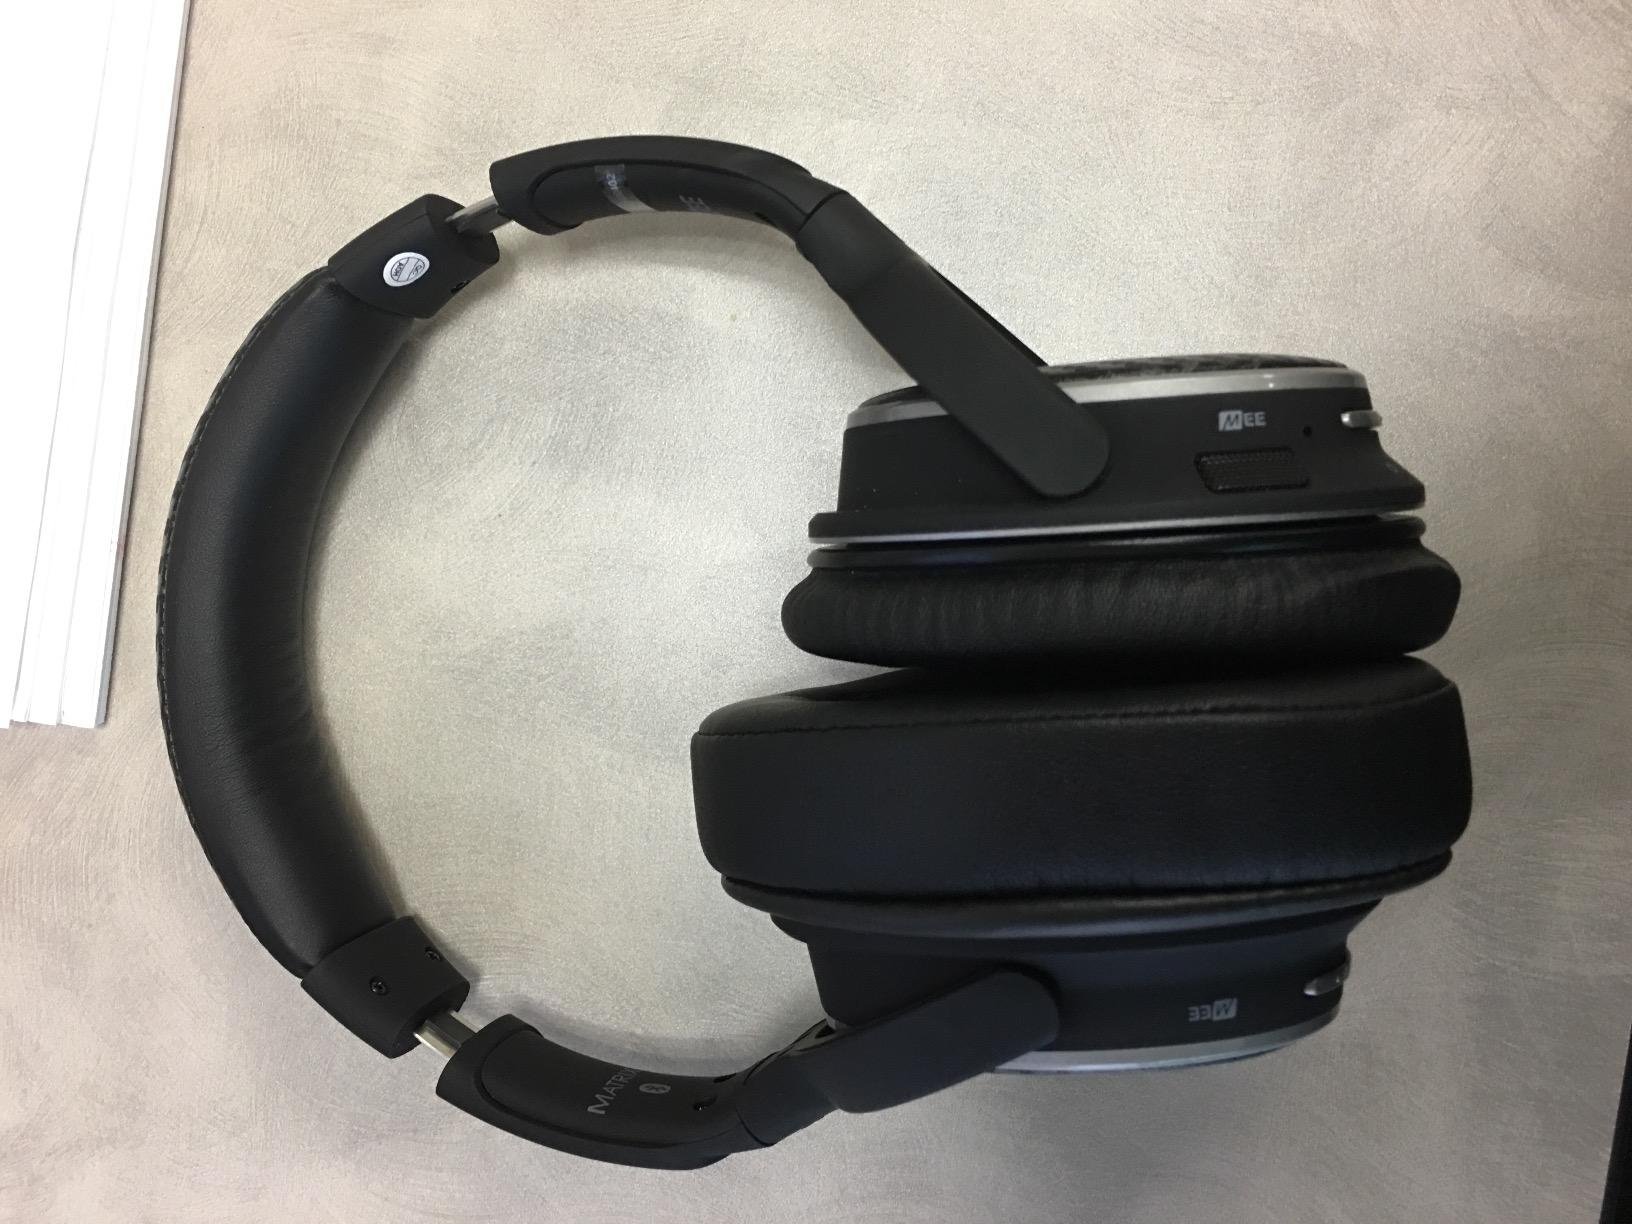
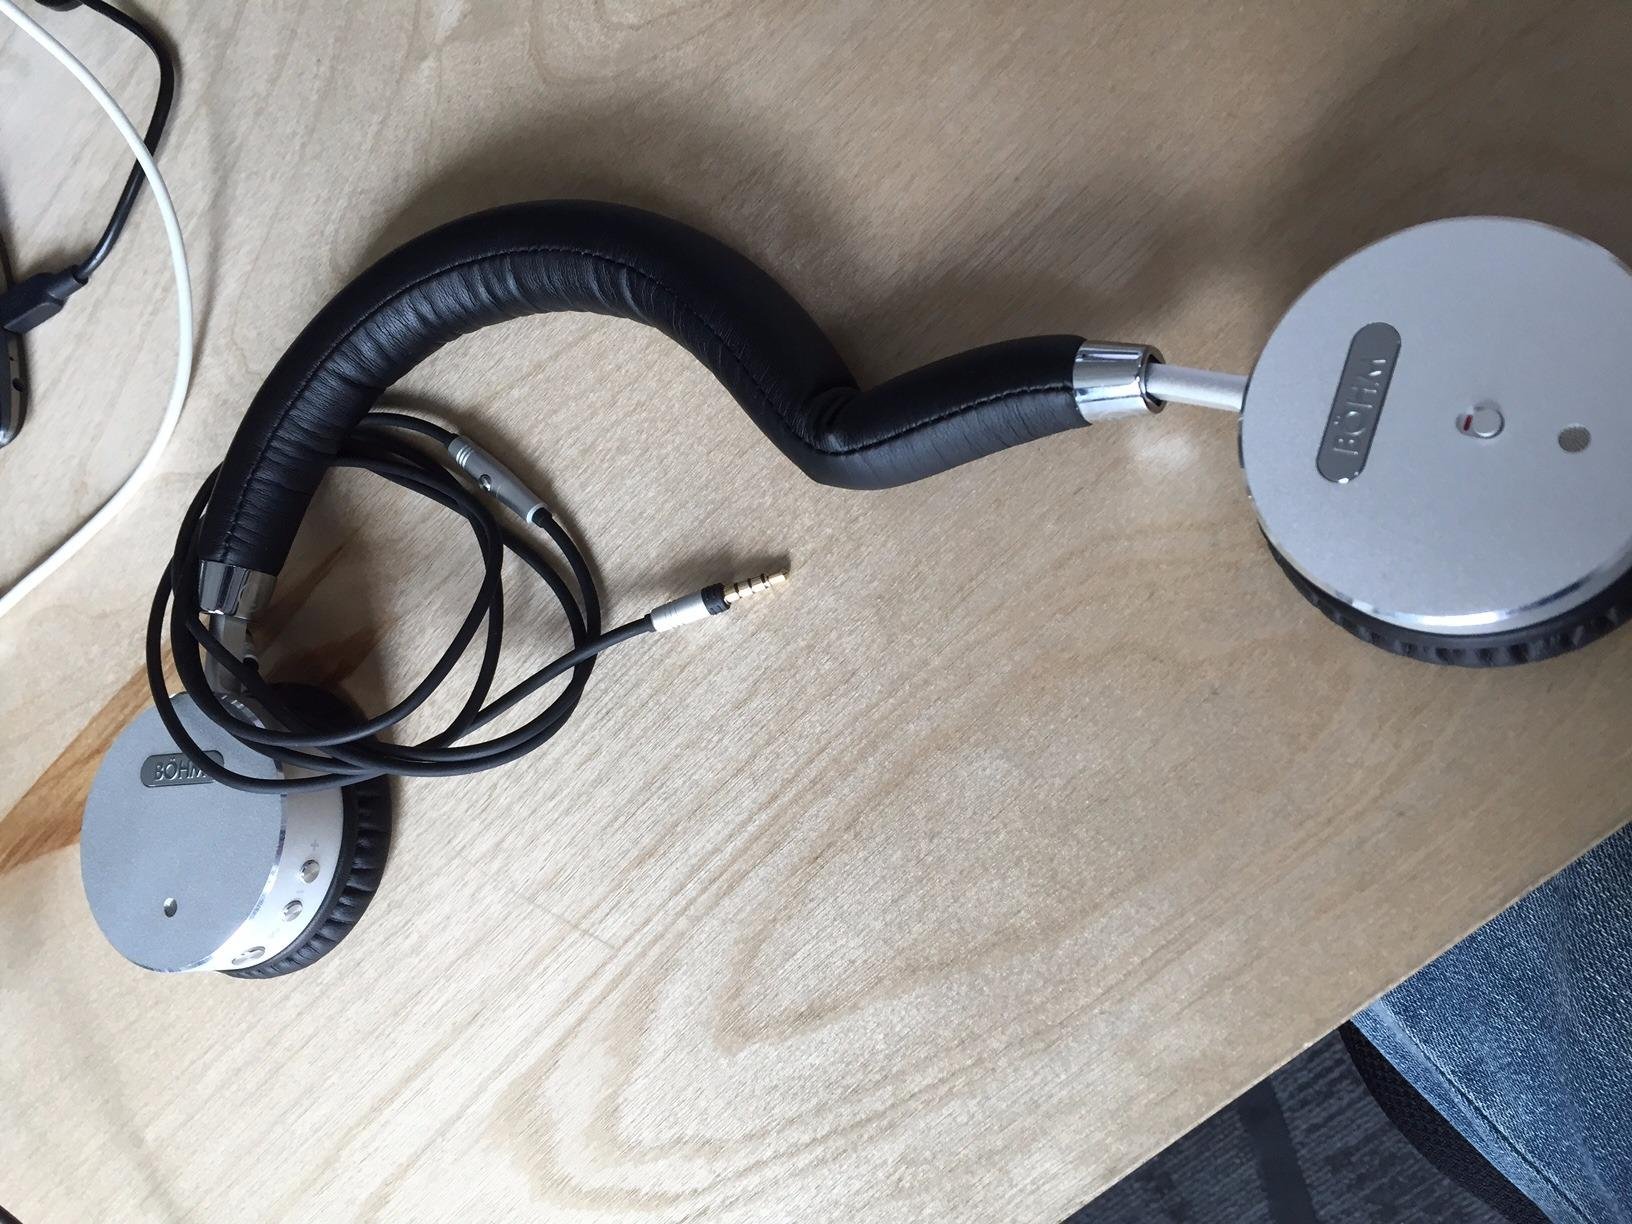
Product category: headphones
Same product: no